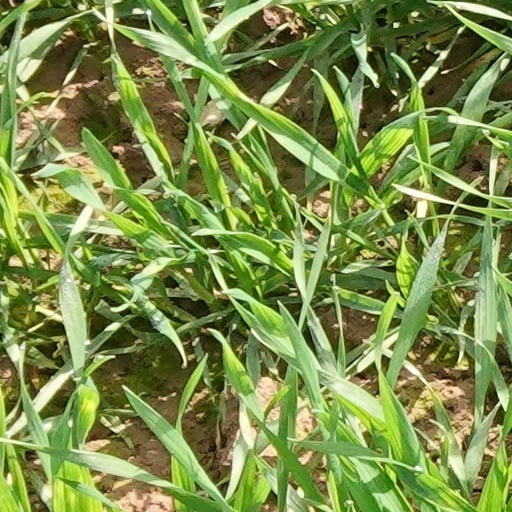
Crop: wheat